Hertha Sponer

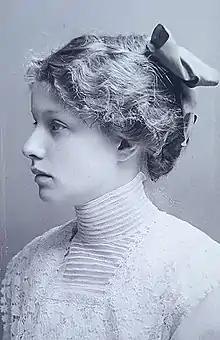
Hertha Sponer in 1913

Hertha Sponer (1 September 1895 – 27 February 1968) was a German physicist and chemist who contributed to modern quantum mechanics and molecular physics and was the first woman on the physics faculty of Duke University. She was the older sister of philologist and resistance fighter Margot Sponer.